Carp River Forge

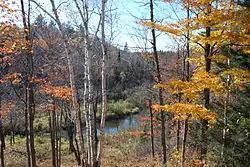
Carp River Forge Site as seen from the Michigan Iron Industry Museum, 2010

The Carp River Forge is an abandoned iron forge located along the Carp River on the grounds of the Michigan Iron Industry Museum, at 73 Forge Road near Negaunee, Michigan. It was the first forge constructed in northern Michigan; the site was designated a Michigan State Historic Site in 1956 and listed on the National Register of Historic Places in 1975. It is also known as the Jackson Iron Company Site.